Burj el-Shamali

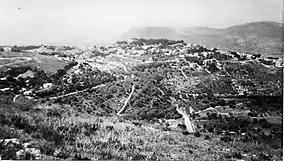
View of Safed from Mount Canaan, taken in April or May 1948 during Operation Yiftach

However, when the state of Israel was declared in May 1948, an estimated 127,000 Palestinians fled to Lebanon alone until the end of that year. Confronted with this exodus – also known as the Nakba – a camp of tents was set up in Burj El Shimali by the League of Red Cross Societies. The refugees were mainly from Hawla, Lubieh, Saffuri, Tiberias, and Safed, where they mostly led agricultural existences. An oral history project recorded the following: